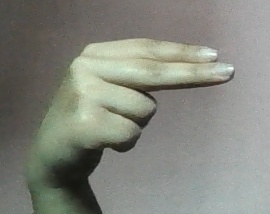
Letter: ain